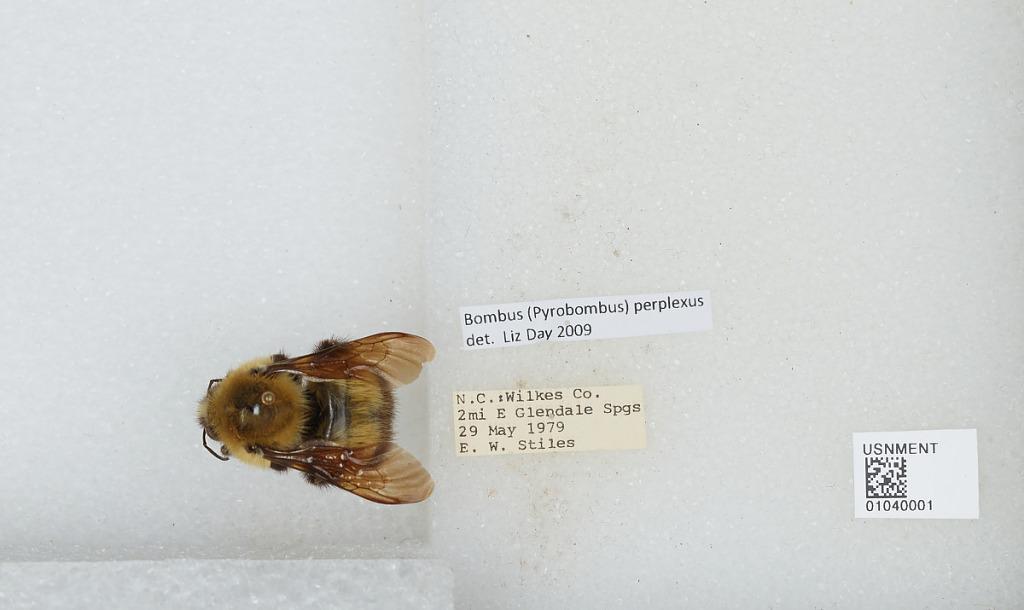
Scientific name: Bombus (Pyrobombus) perplexus Cresson
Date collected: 1979-5-29
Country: United States
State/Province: North Carolina
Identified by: Day, Liz